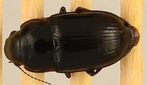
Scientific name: Euryderus grossus
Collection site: Central Plains Experimental Range NEON (CPER), plot CPER_004